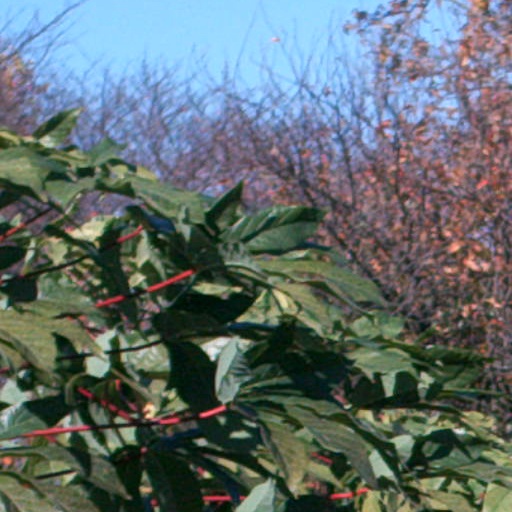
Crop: cassava